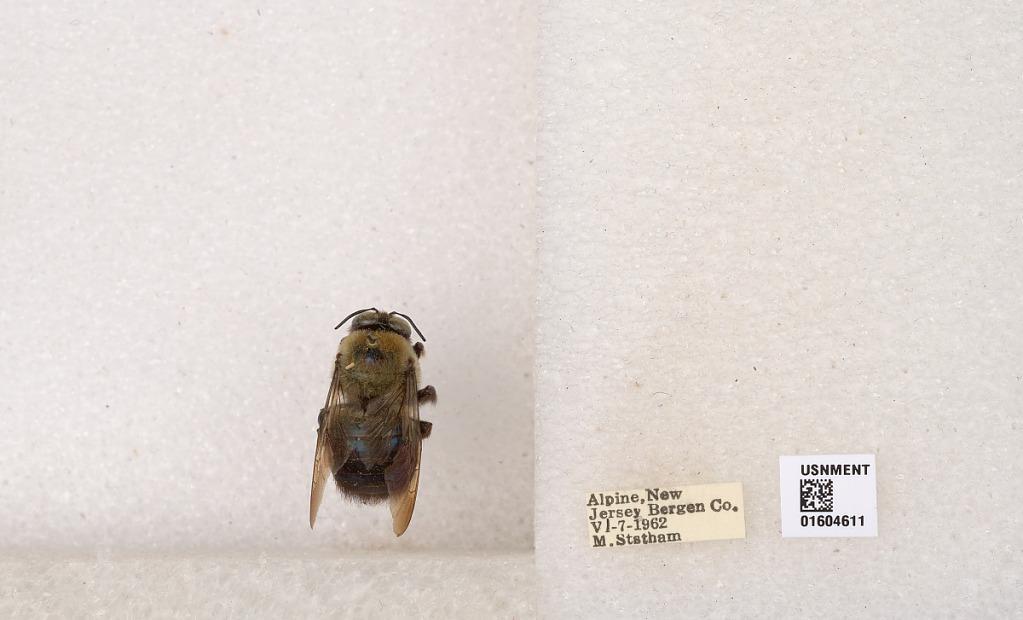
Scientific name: Xylocopa (Xylocopoides) virginica virginica (Linnaeus)
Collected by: M. Statham
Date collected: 1962-6-7
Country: United States
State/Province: New Jersey
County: Bergen
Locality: Alpine
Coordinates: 40.9559, -73.9312